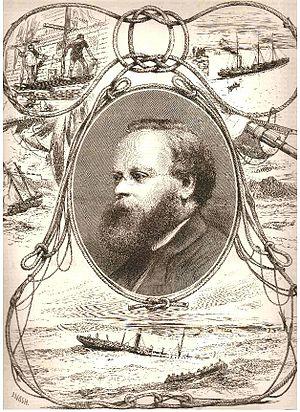
Samuel Plimsoll est un homme politique britannique qui contribua à la sécurité et au bien-être des marins en donnant naissance à la ligne de Plimsoll, symbole international de limite de charge des navires.